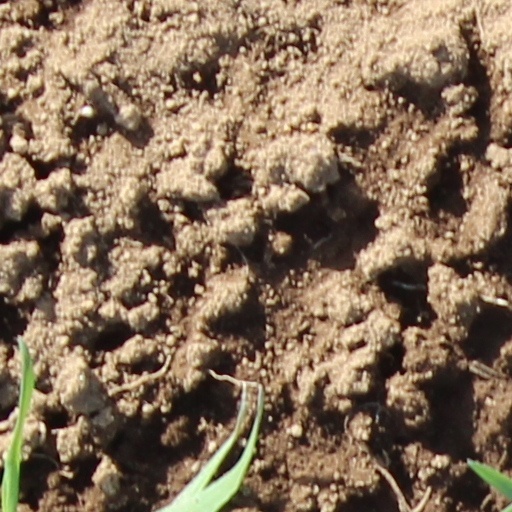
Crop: wheat